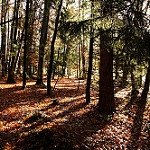
Scene: Outdoor